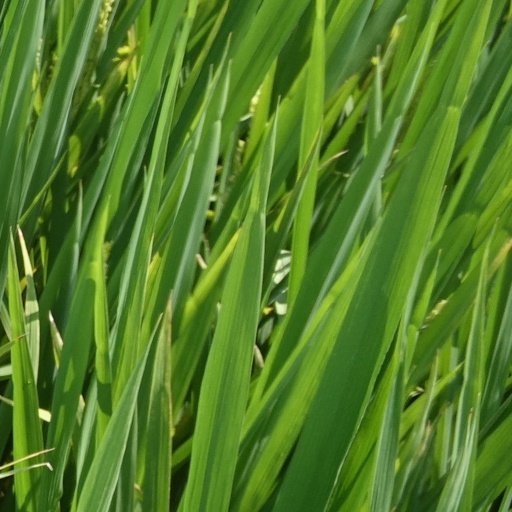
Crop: rice